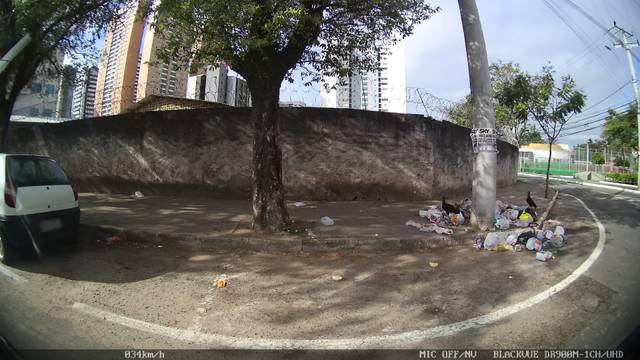
Region: Brazil
Coordinates: -20.314, -40.298